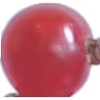
Label: Redcurrant 1